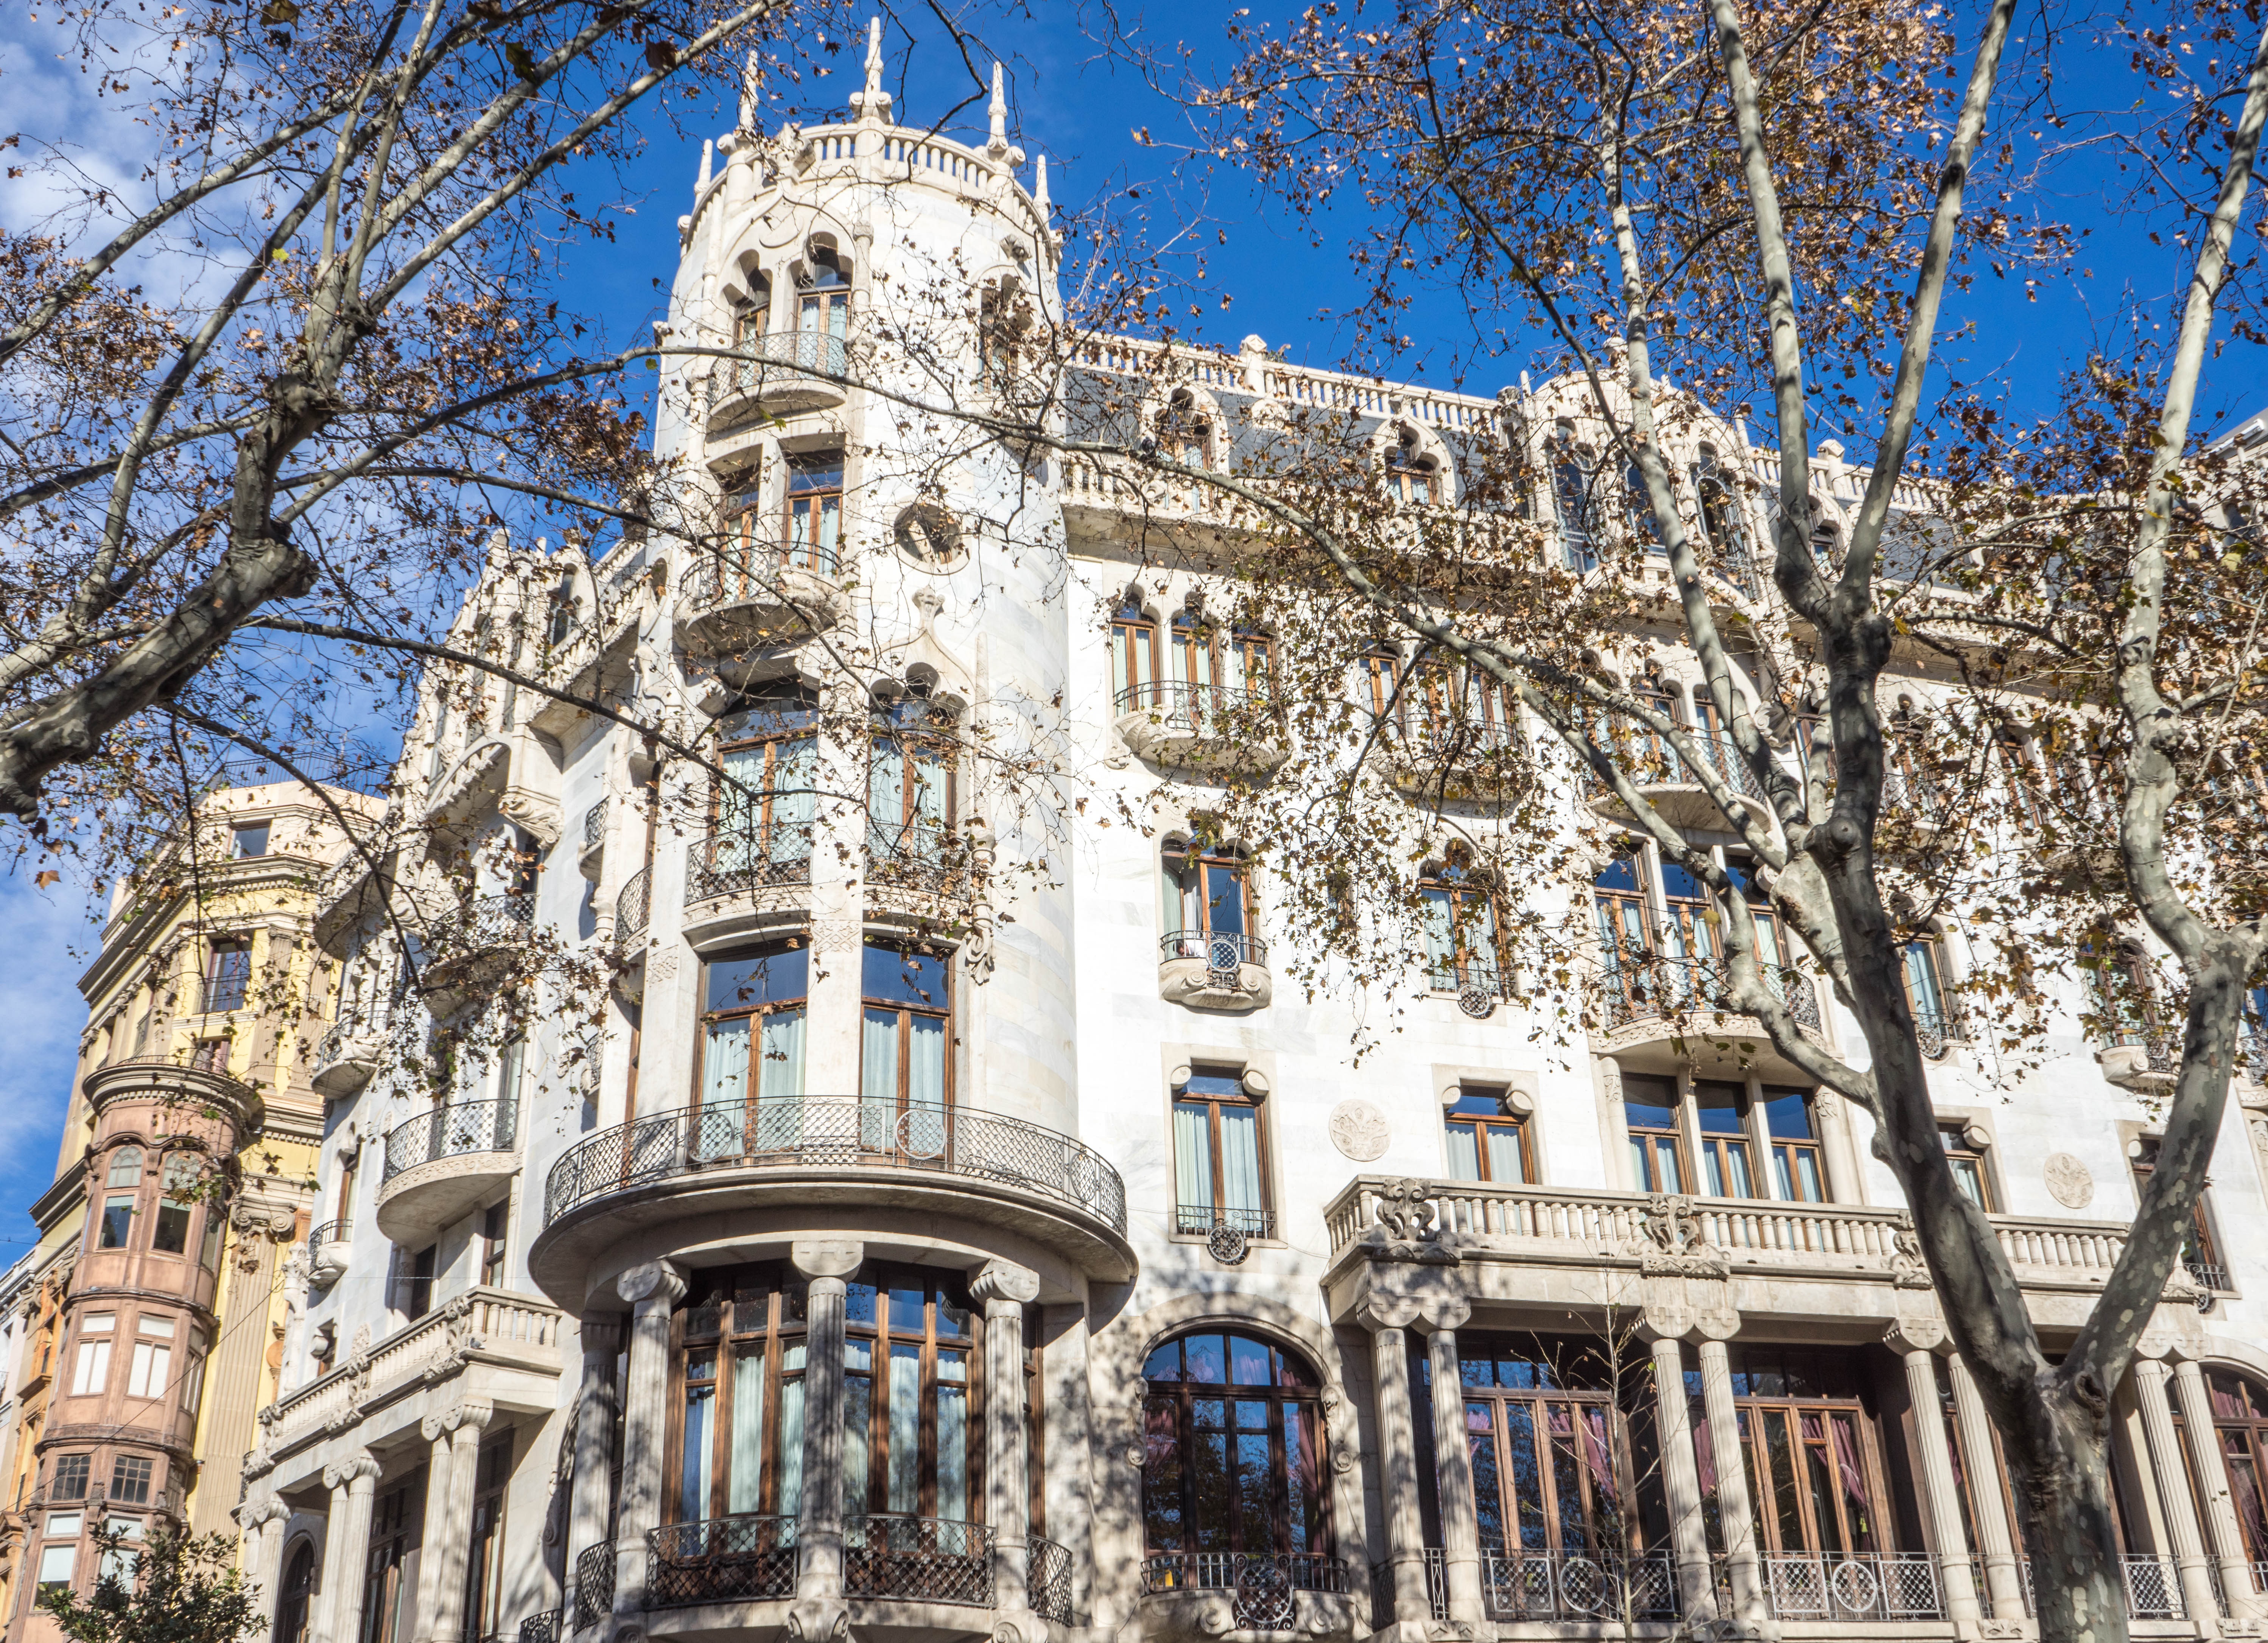
outdoor, architecture, mansion, building, palace, travel, europe, plaza, landmark, facade, sightseeing, cathedral, tourism, barcelona, place of worship, spain, estate, gothic architecture, tours, casa fuster hotel